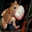
Label: frog